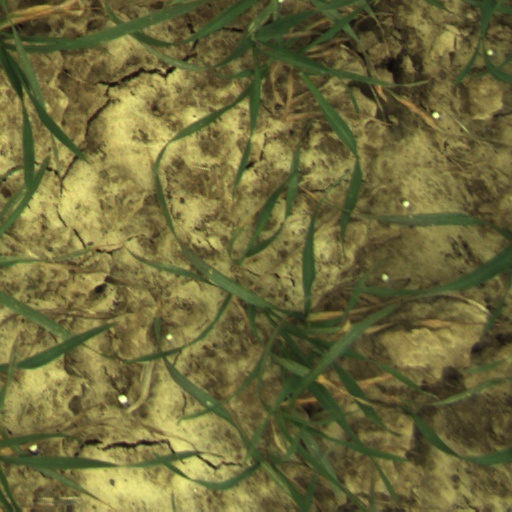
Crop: wheat